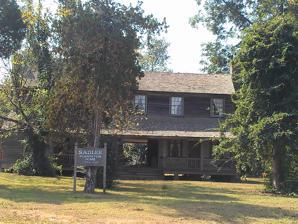
Building: Sadler House (McCalla, Alabama)
Country: United States of America
Year built: 1838
United States historic place Sadler House U.S. National Register of Historic Places Show map of Alabama Show map of the United States Nearest city McCalla, Alabama Coordinates 33°19′0″N 87°0′50″W / 33.31667°N 87.01389°W / 33.31667; -87.01389 Area 1 acre (0.40 ha) Built 1838 ( 1838 ) Architect Isaac Wellington Sadler Architectural style Greek Revival, Federal NRHP reference No. 75000315 Added to NRHP April 23, 1975 The Sadler House is a frontier I-House with Georgian architectural elements in McCalla, Alabama. The original single pen log house was built by John Loveless, who moved to Alabama from South Carolina in 1816.  The home's uniqueness is illustrated by and due to its original constructed form of a single pen log structure, now cocooned within the I-house, and the complex joinery details (akin to furniture joinery) used to hold the structural elements of the original house in place. After Loveless' death, his widow, Martha Daniel sold the two story clapboard-covered log cabin to Isaac Wellington Sadler.  The house was expanded in 1838 by Sadler, a planter and teacher. The two-story wood-frame house has a shed-roofed addition to the rear and a matching front porch structure. The interior is arranged around an open center hall running as a breezeway through the house with two rooms on either side. The hall and one parlor have faux-painted wainscoting. The detailing of the trim in the formal parlor is Greek Revival, while the remainder of the doors are a plain board-and-batten pattern. The Sadler House was placed on the National Register of Historic Places on April 23, 1975. It is owned by the West Jefferson Historical Society. References